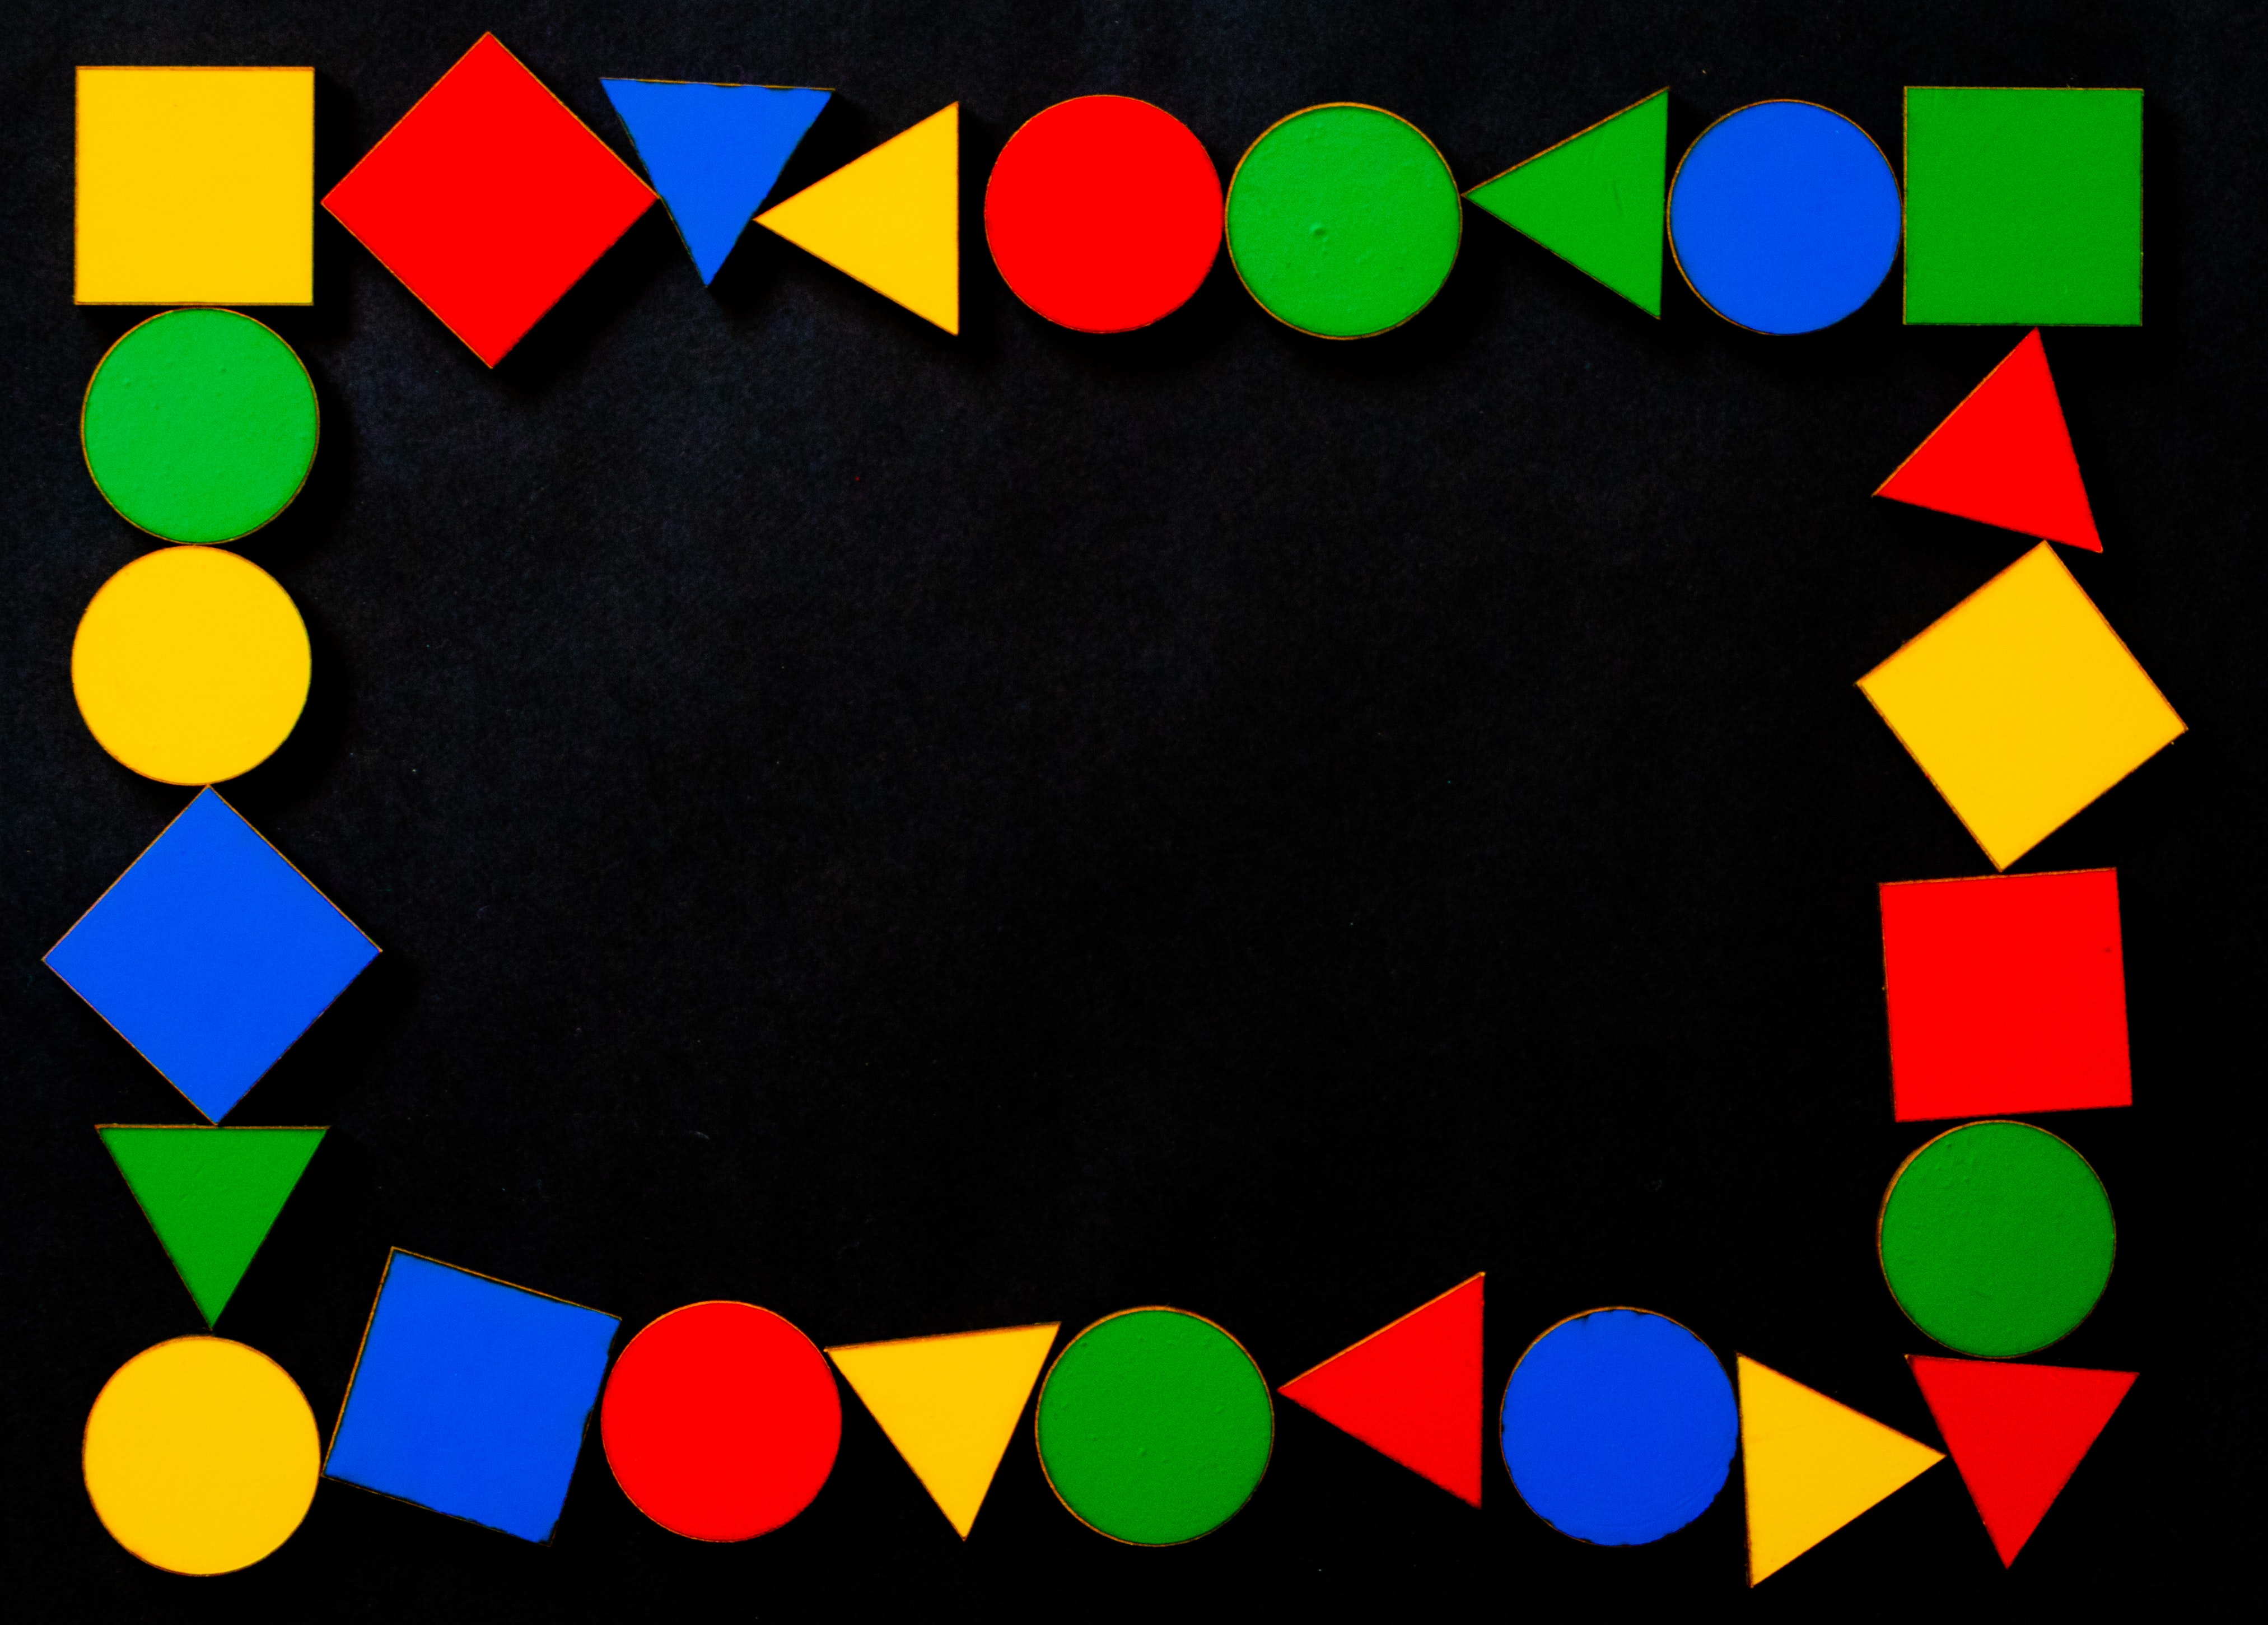
circle, pattern, graphic design, symmetry